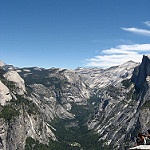
Scene: Outdoor